Kagaonsen Station

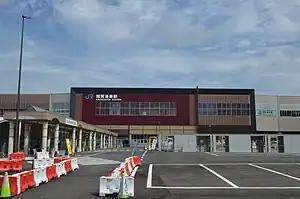
Kagaonsen Station in August 2023

is a railway station on the IR Ishikawa Railway Line in Kaga, Ishikawa, Japan, operated by West Japan Railway Company (JR West) and the IR Ishikawa Railway.